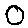
Label: 0